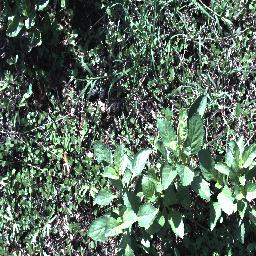
Label: snake_weed